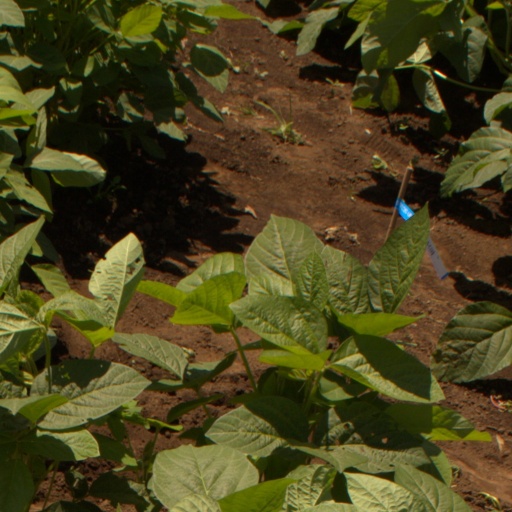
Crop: soybean